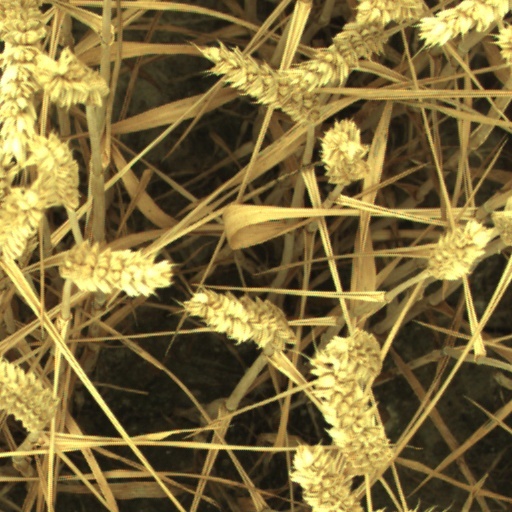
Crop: wheat